University of Utah Singers

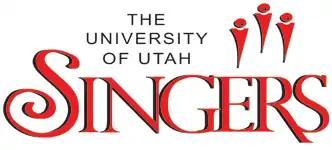

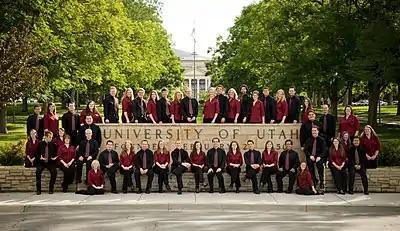
University of Utah Singers

The University of Utah Singers (UU Singers) was the premier choral ensemble at the University of Utah until 2010. The ensemble was organized in 2003 by Dr. Brady R. Allred. Composed of approximately 45 voices, the ensemble performed repertoire from a wide range of musical styles and eras. In their short history, UU Singers achieved both national and international acclaim, winning the Grand Prize at the 2005 -International Choir Competition in Tours, France; winning the European Grand Prix Choral Competition in Tolosa, Spain;in 2006, winning first prize at the 11th International Chamber Choir Competition Marktoberdorf in 2009, participating in the 19th Festival “Choralies de Vaison-la-Romaine” in France and the 37th Abu Gosh international vocal music festival near Jerusalem. UU Singers performed in concerts throughout England, France, Spain, the Netherlands, Italy, the Czech Republic, Hungary, Croatia, Slovenia, Austria, Germany and Israel on five international concert tours, and have appeared on French national television at the Nancy International Choir Festival.